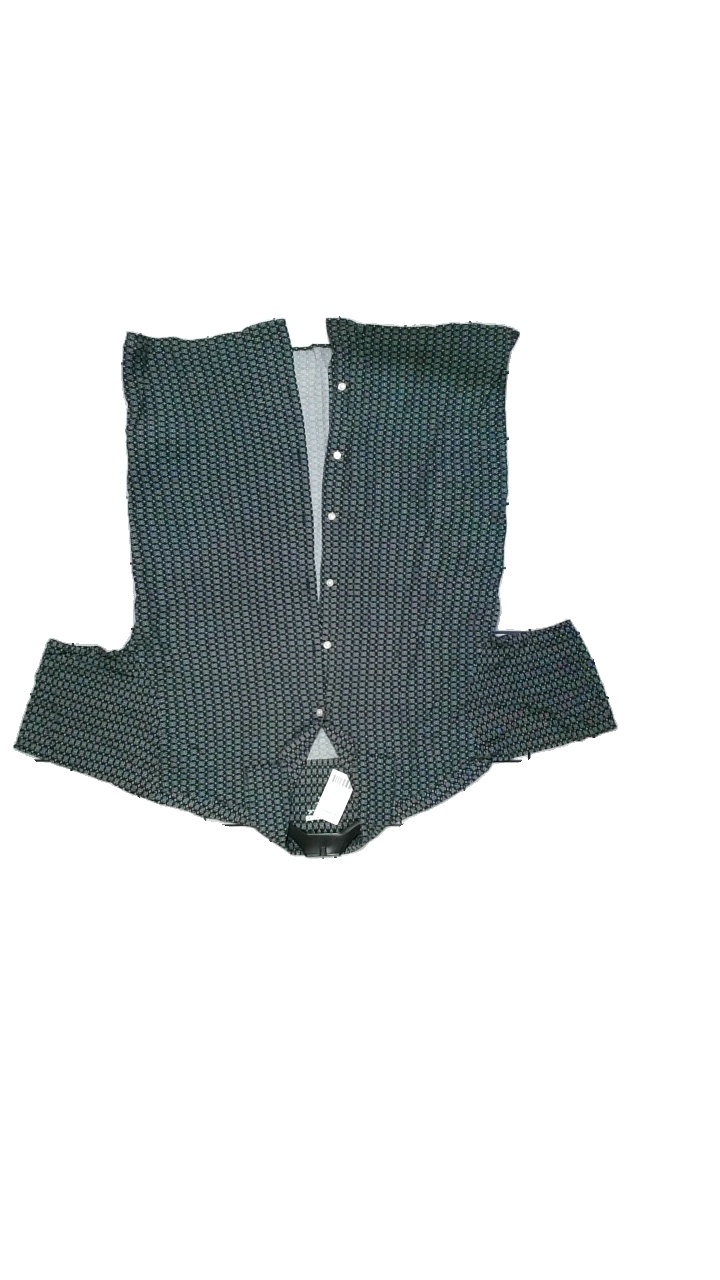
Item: Shirt (Men)
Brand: Jack And Jones
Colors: Black, White
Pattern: Geometric print
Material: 100% Viscose
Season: Summer
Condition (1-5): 3
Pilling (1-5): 3
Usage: Reuse
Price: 50-100